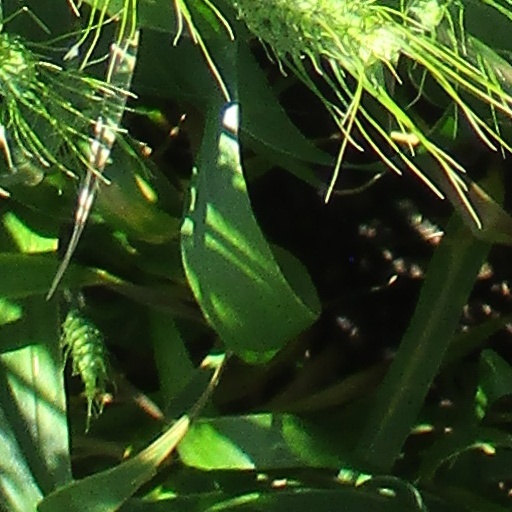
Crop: wheat